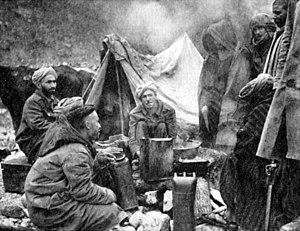
Les crimes de 1944 en Ciociaria désignent des violences commises contre la population civile italienne entre avril et juin 1944 par des éléments du corps expéditionnaire français en Italie de l'Armée d'Afrique qui servaient sous les ordres du général Juin lors de la bataille de Monte Cassino, en Italie.